Likens-Nickerson Apparatus

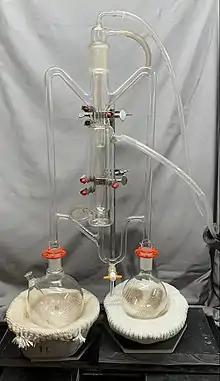
A Likens-Nickerson apparatus with a PTFE stopcock and water-jacket condenser in addition to the cold finger condenser. A round-bottom boiling flask with ground glass joints are affixed to either side of the apparatus with Keck clips.

The unusually shaped Likens-Nickerson apparatus uses two boiling flasks. One flask is loaded with an aqueous solution containing the desired compound(s) and the other with immiscible organic solvent. Each flask is allowed to reach their respective boiling points thus sending their vapors (or aerosolized oils) along the arms of the apparatus to the central cold finger condenser where they emulsify, condense, and fall into a separatory trap that may or may not have a stopcock. The arms of the trap leading back to the original vapor path can be configured in such a way as to return either the aqueous or organic layer to its respective flask.